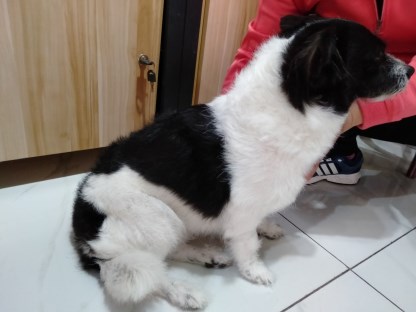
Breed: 3336-n000121-chinese_rural_dog